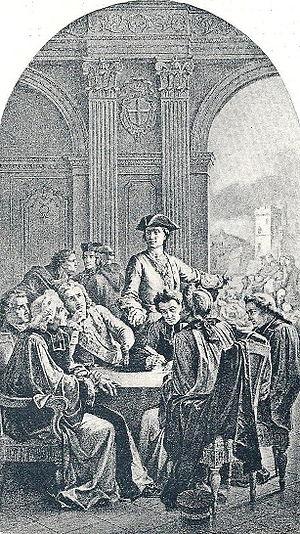
Dominique Antoine Magaud est un peintre français, né à Marseille le 4 août 1817, et mort dans la même ville le 23 décembre 1899.